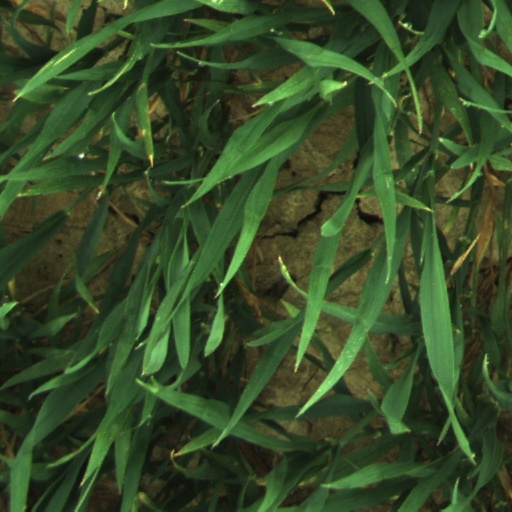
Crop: wheat